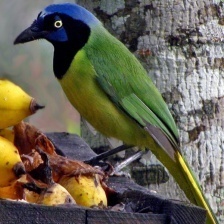
Species: GREEN JAY
Scientific name: CYANOCORAX YNCAS
ImageNet parent category: jay